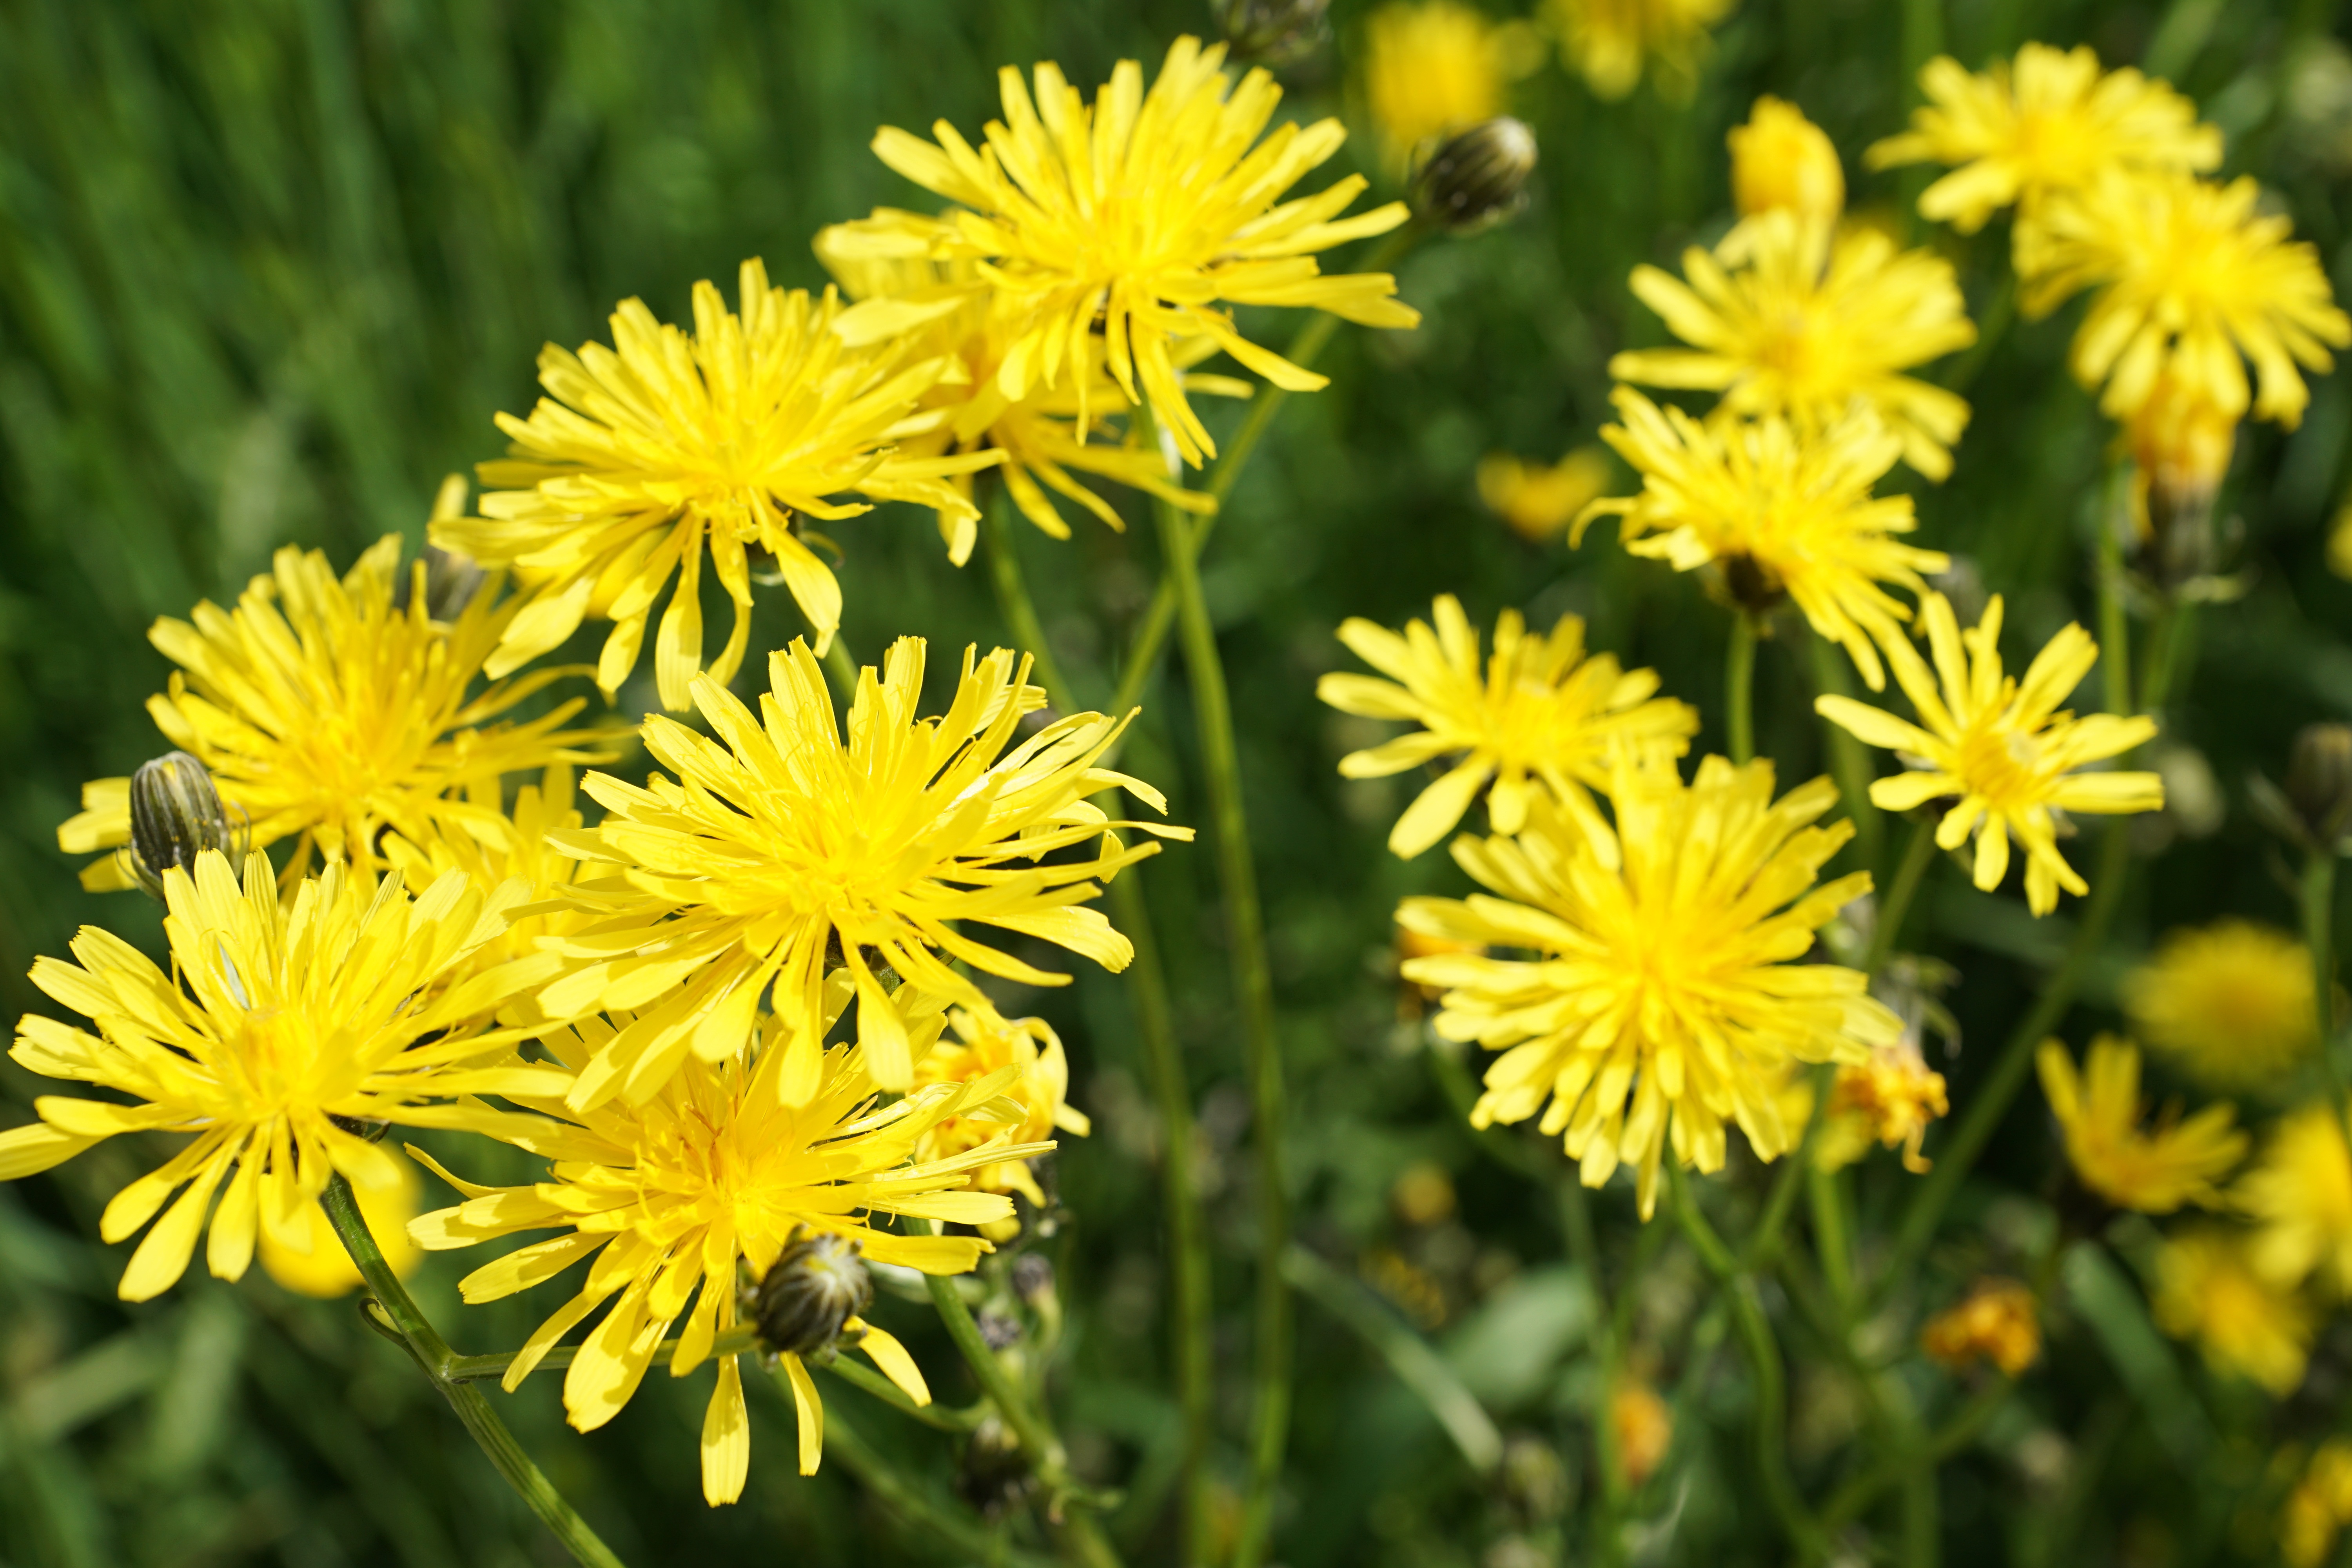
grass, blossom, plant, meadow, dandelion, prairie, flower, bloom, herb, botany, yellow, flora, wildflower, macro photography, flowering plant, daisy family, oxeye daisy, reported hawksbeard, annual plant, land plant, chamaemelum nobile, marguerite daisy, chrysanths, flatweed